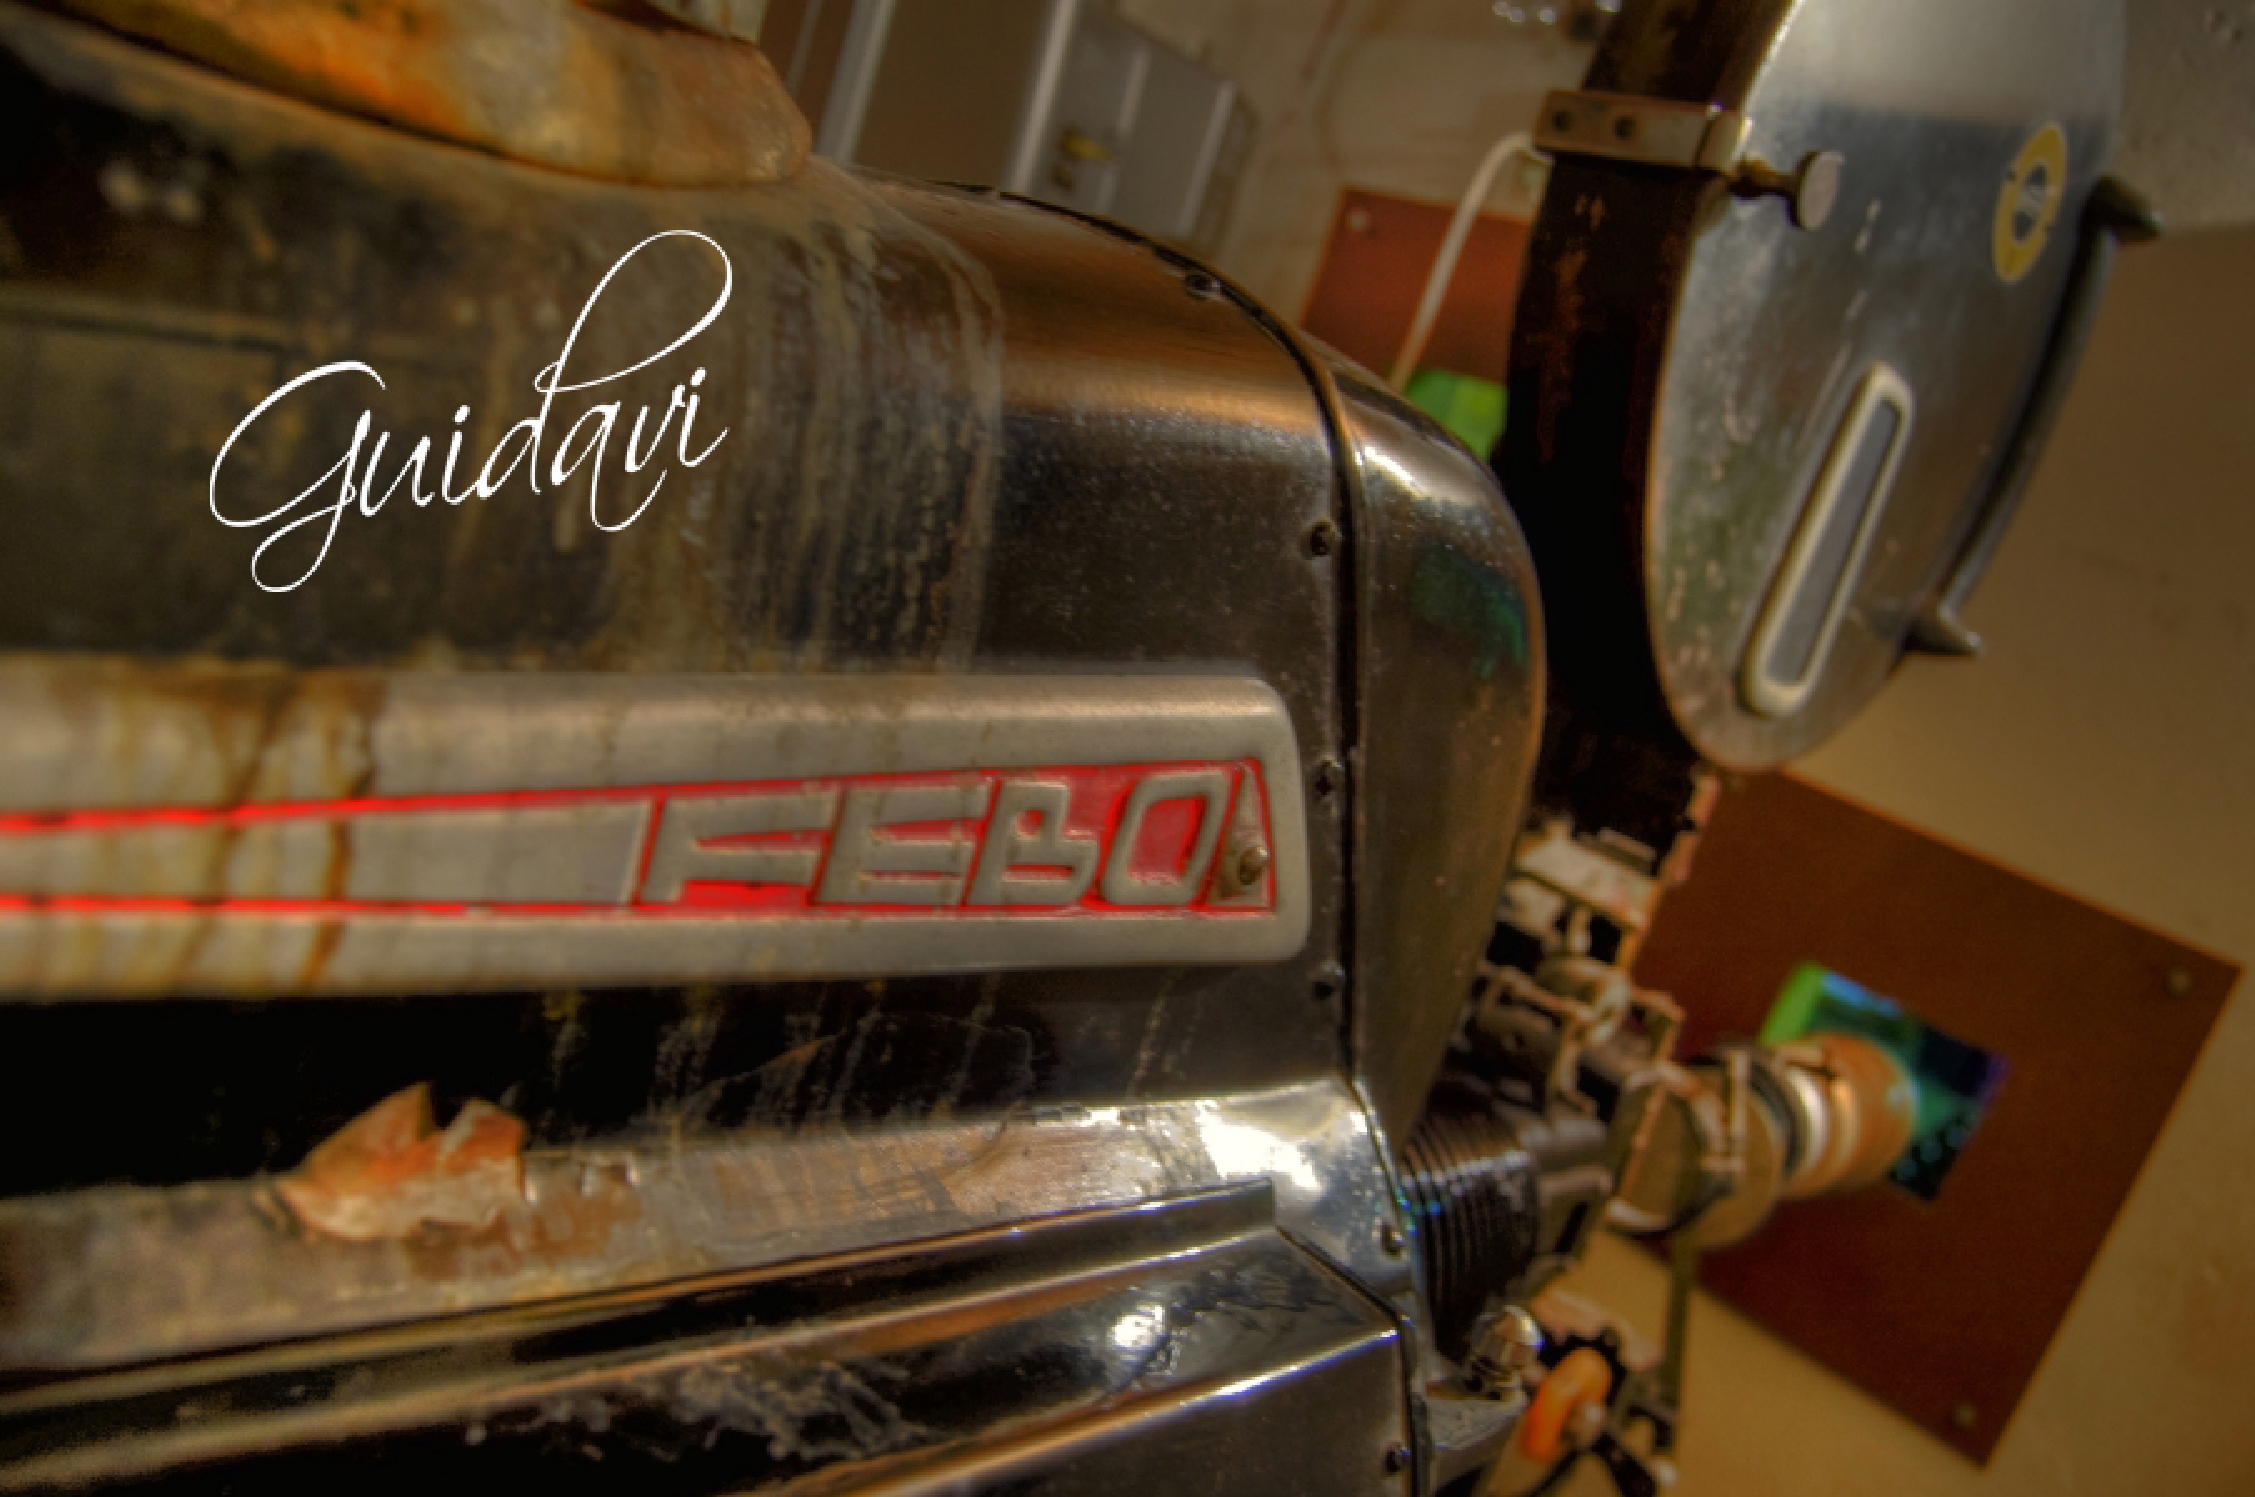
natural